Min Yŏnghwan

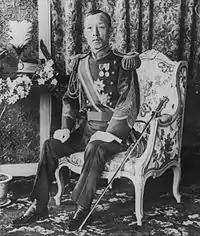
Min Yŏnghwan in his dress uniform

On November 17, 1905, Japan succeeded in foisting upon Korea the Eulsa Treaty making Korea a Japanese protectorship. It is said that upon hearing of the treaty three days after it had been concluded, Min "fainted several times and vomited blood". Min pleaded with Emperor Gojong to annul the treaty and execute the five Korean officials who had signed it, now widely referred to as the "Five Traitors of Eulsa" ("Eulsa ojeok"). Even though the emperor made the appealing the punishments for the five traitors illegal, Min did not follow the order and asked again on 29 November 1905. He and Jo Byeong-se, who asked the Emperor with Min, waited for the Emperor's answers in Dae Ahan gate of the Deoksugung. The Japanese military police imprisoned Min and Jo in Pyeong-li won, the supreme court of Imperial Korea. After being released, Min realised that he should commit suicide. He returned to house of Yi Won-sik, and committed suicide there with a small knife. That night, Min attempted twice to commit suicide: first trial, however, was unsuccessful because the knife was too short to kill him. It was his second trial that was actually successful. After this death, in his pockets were found five identical messages on the back of his calling cards to the representatives of China, Great Britain, the United States, France, and Germany in which he pleaded with those powers to recognize the true situation within Korea. He also left a final message directed towards the people of Korea (see below), in which he promised to help his fellow countrymen "from the nether world" if they would strengthen their collective will and spirit and exercise their learning in an all out effort to "restore our [Korean] freedom and independence." Min received a state funeral from the government, in which about 6,000 to 7,000 people attended his funeral, and thousands of people mourned for his death. Yun Chi-ho wrote the following about Min's death: "Min Yong Whan committed suicide. I wish he had died fighting, if he had decided to die. All honors to his calm courage. All honors to his patriotism. All honors to his heroic death. His death will do more good than his life."